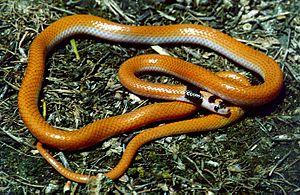
Rhynchocalamus est un genre de serpents de la famille des Colubridae.
Rhynchocalamus melanocephalus est une espèce de serpents de la famille des Colubridae.
Rhynchocalamus satunini est une espèce de serpents de la famille des Colubridae.